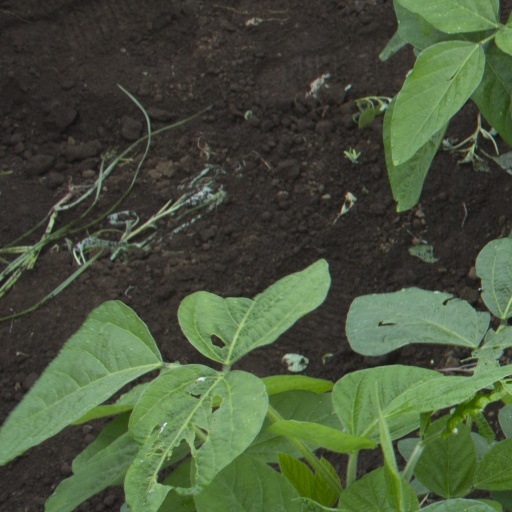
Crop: soybean